Mitra dynasty (Kosambi)

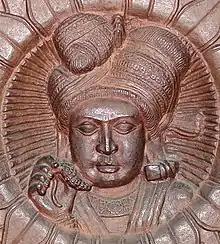
Portrait of Dhanabhuti

The exact number of kings in the dynasty has been disputed to be between seven and twenty-five different kings.